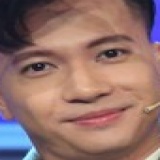
ca sĩ S.T Sơn Thạch